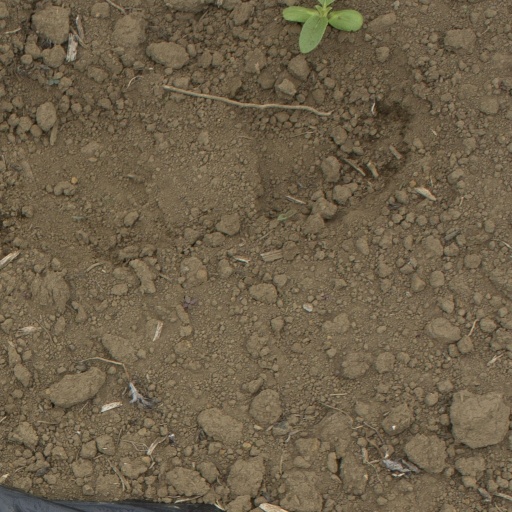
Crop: Jerusalem artichoke